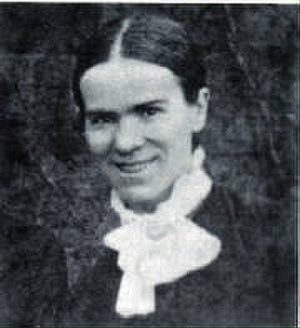
Teresa Helena Higginson, née le 27 mai 1844 à Holywell et morte le 15 mars 1905 à Chudleigh, est une mystique catholique britannique.